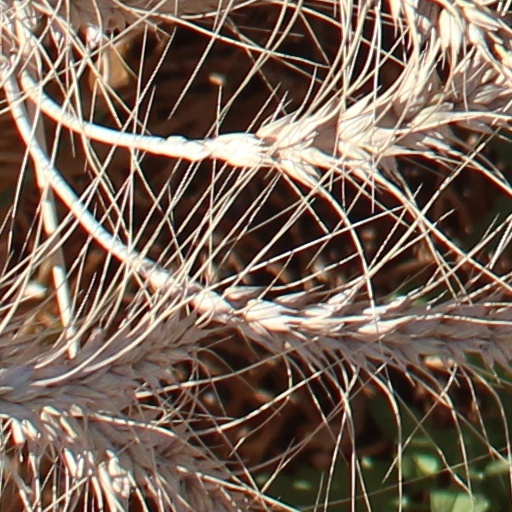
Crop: wheat